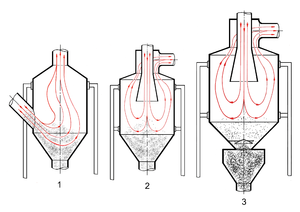
Pot à poussière utilisé pour l'épuration primaire des gaz de hauts fourneaux
Un pot à poussière est un dispositif de dépoussiérage fondé sur le principe de la décantation. Il est essentiellement utilisé sur les hauts fourneaux, où il est la première unité de dépoussiérage des gaz de haut fourneau, captés au gueulard, avant les étapes de dépoussiérage par cyclone et laveur.